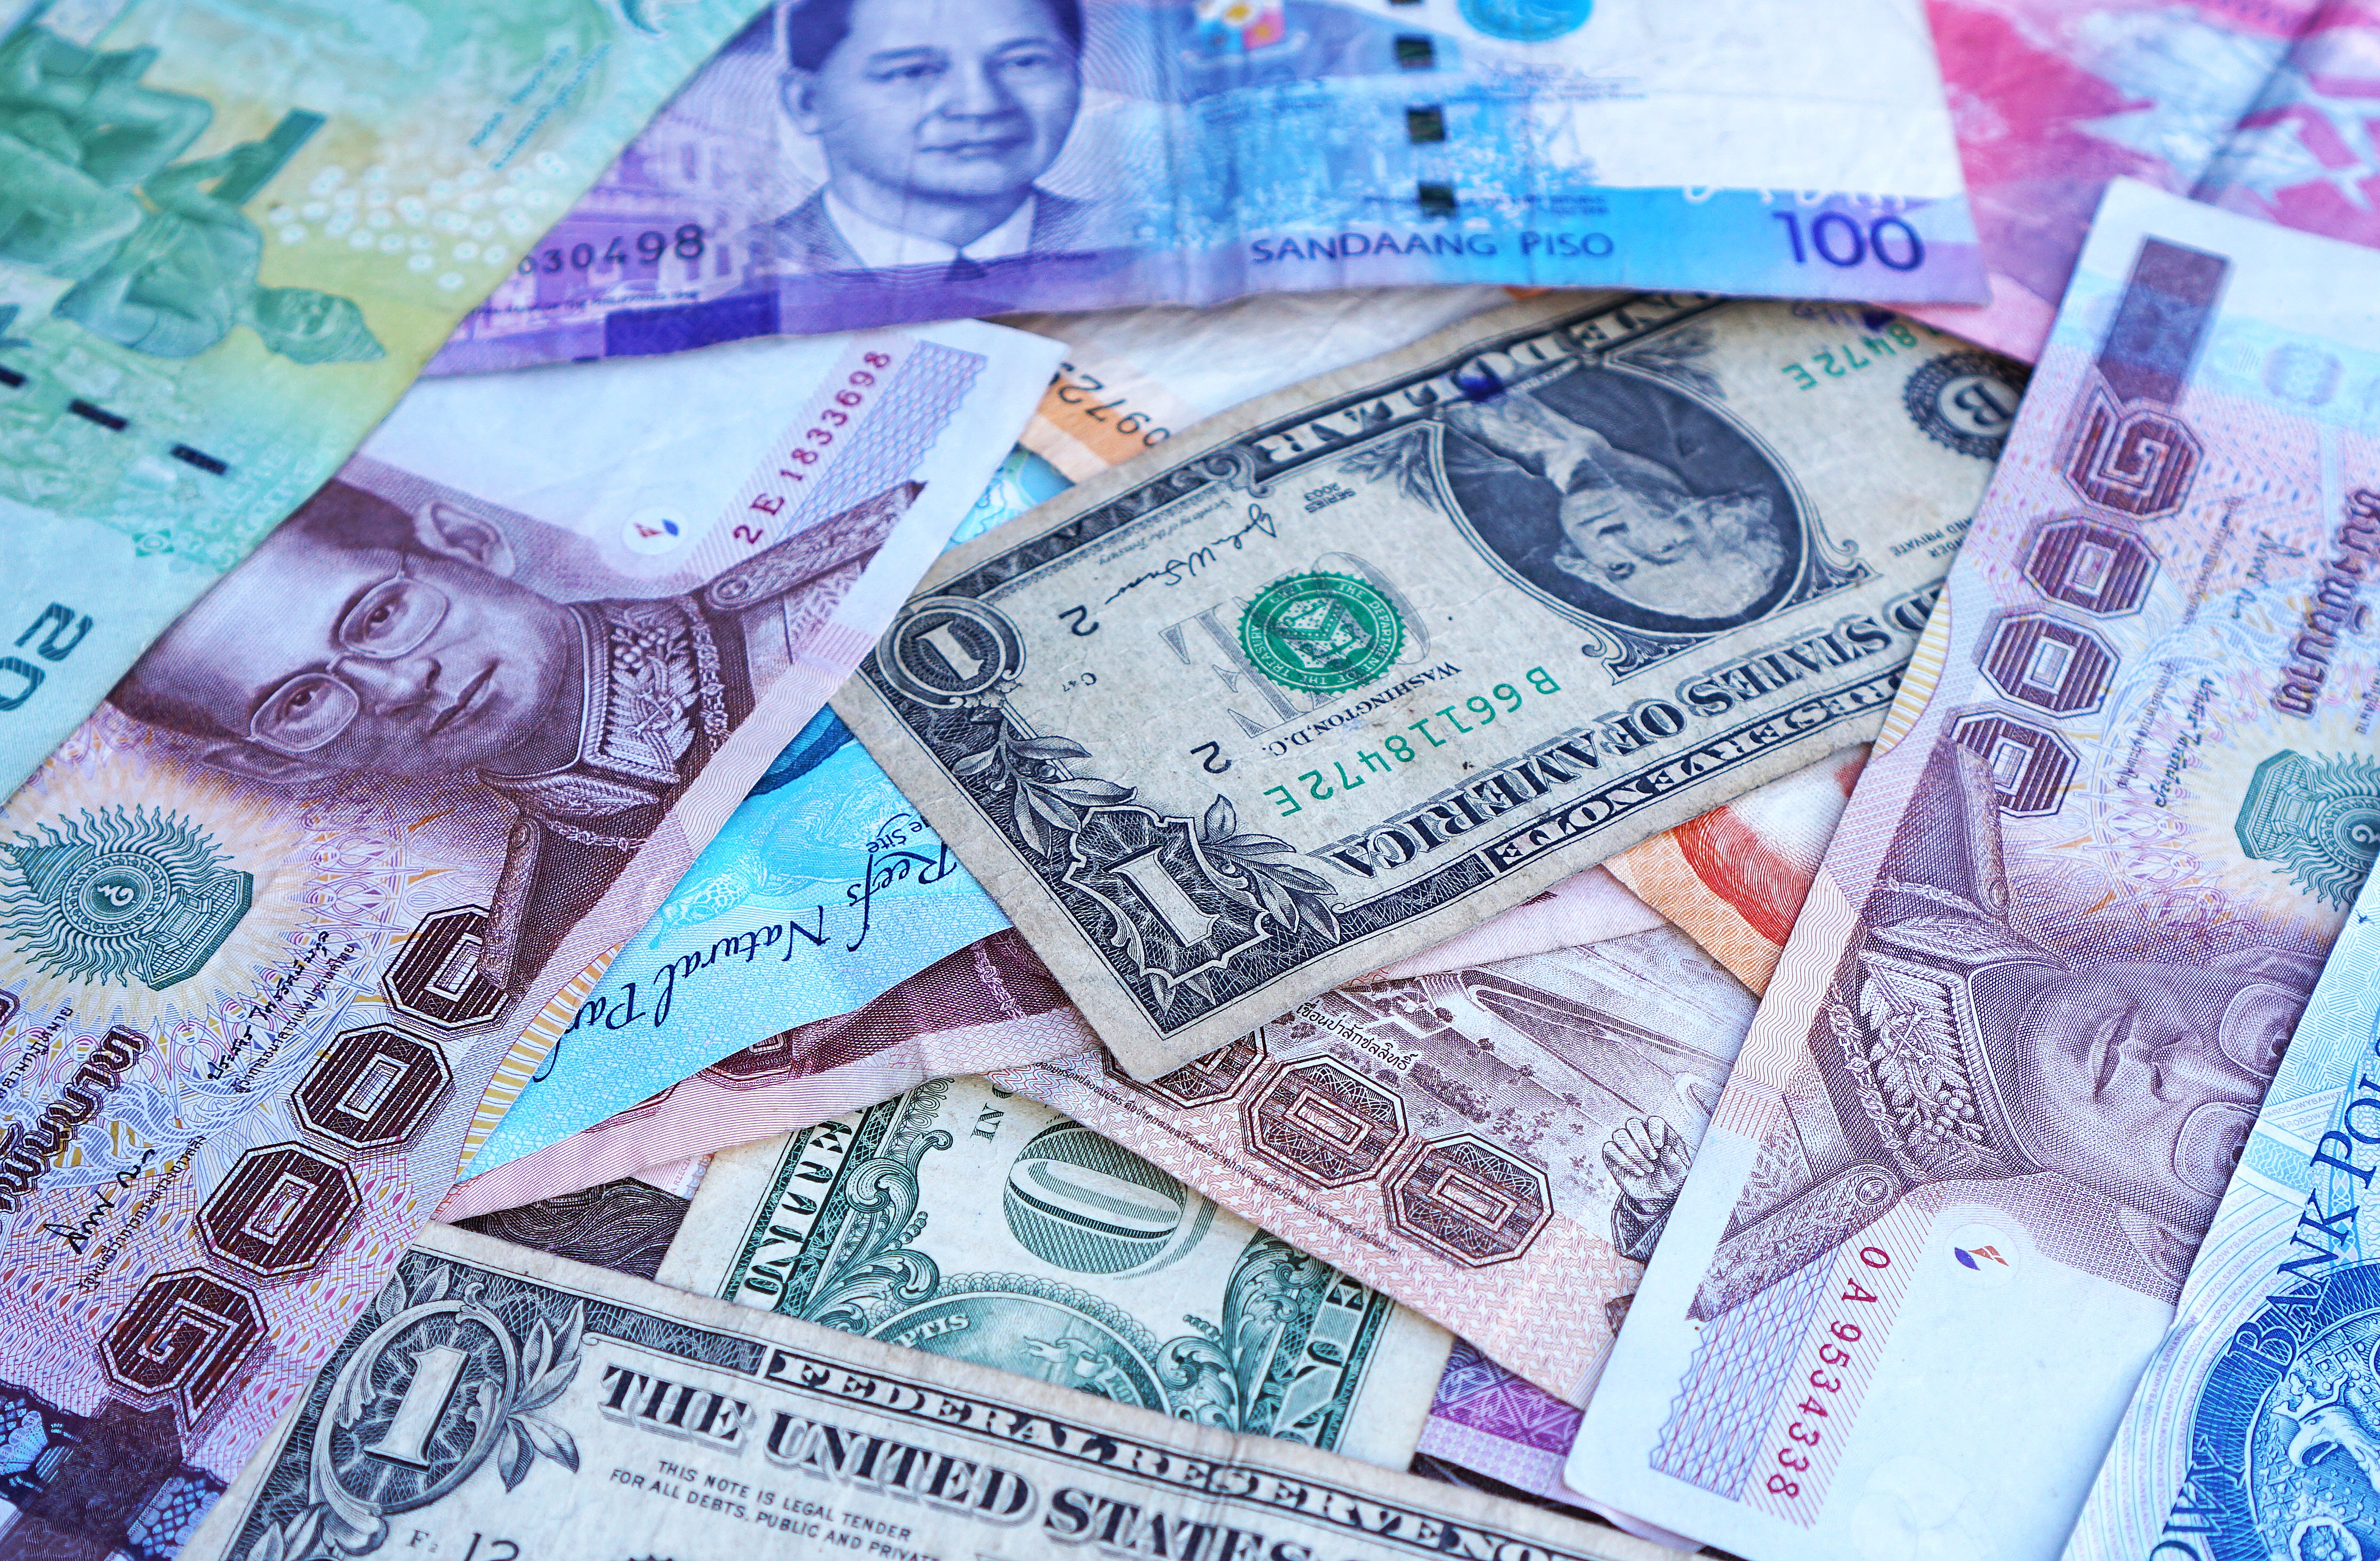
money, paper, material, cash, currency, euro, dollar, save, financial, banknotes, banknote, us dollars, forex, baht, peso, polski, denominations, money handling